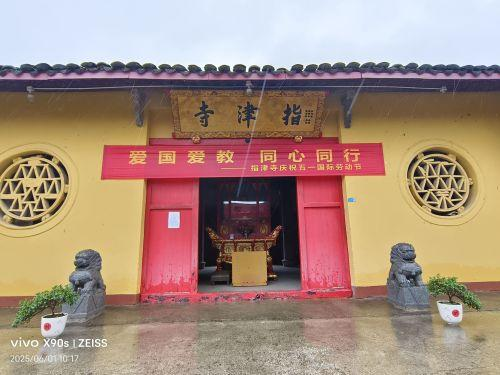
地标名称：指津寺
所在城市：绍兴市·上虞区